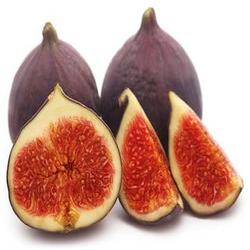
Label: Fig